Catholic peace traditions

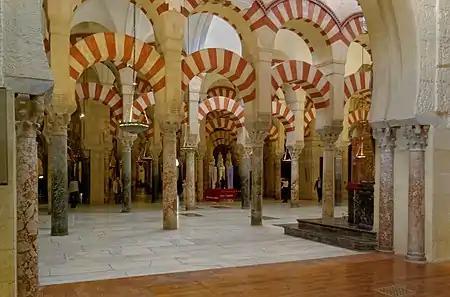
The Mosque in Cordoba. Photo:Timor Espallargas

The Martyrs of Córdoba were forty-eight Christian martyrs living in the ninth-century Muslim-ruled Al-Andalus. Their hagiography describes in detail their executions for deliberately sought capital violations of Muslim law in Al-Andalus. The martyrdoms recorded by Eulogius took place between 851 and 859; with few exceptions, the Christians invited execution by making public statements tactically chosen to invite martyrdom by appearing before the Muslim authorities to denounce Islam. The martyrs caused tension not only between Muslims and Christians, but within the Christian community. In December 852 Church leaders called a council in Cordoba, which honored those fallen but called on Christians to refrain from seeking martyrdom.